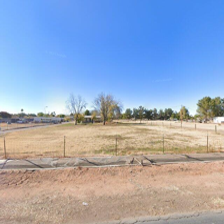
Label: streetView